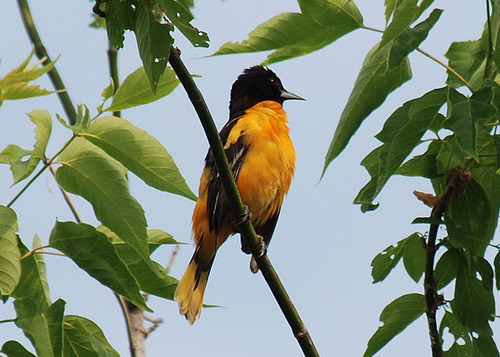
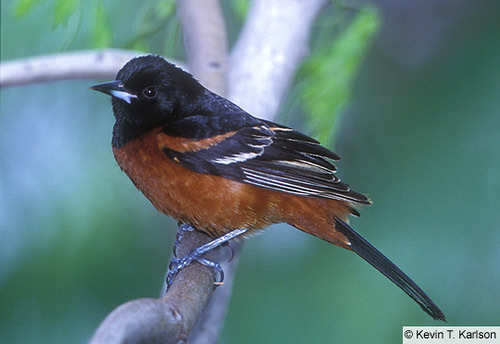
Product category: misc
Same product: yes